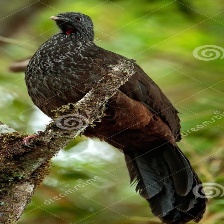
Species: BAND TAILED GUAN
Scientific name: PENELOPE ARGYROTIS